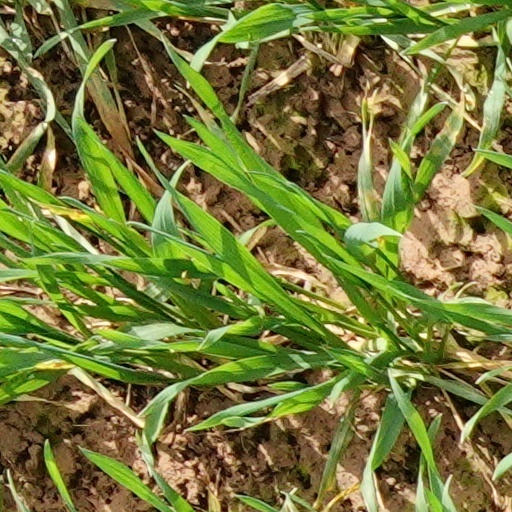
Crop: wheat